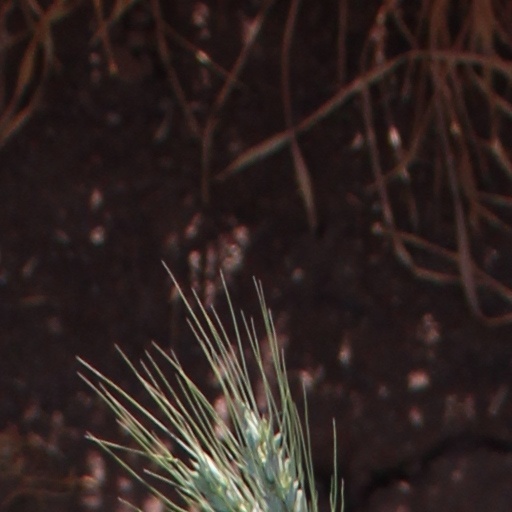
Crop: wheat